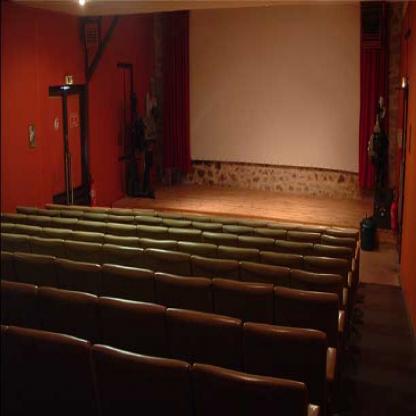
Scene: Indoor